Rhine

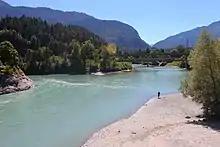
The confluence of the Anterior Rhine to the lower left and the Posterior Rhine in the background forms the Alpine Rhine (to the left) next to Reichenau.

The source of the river is generally considered north of "Lai da Tuma/Tomasee" on "Rein Anteriur/Vorderrhein", although its southern tributary "Rein da Medel" is actually longer before its confluence with the Anterior Rhine near Disentis.